Question: What part of the animal is holding the grass?
Tambaya: Wani ɓangare ne na dabbar yake riƙe da ciyawa.?
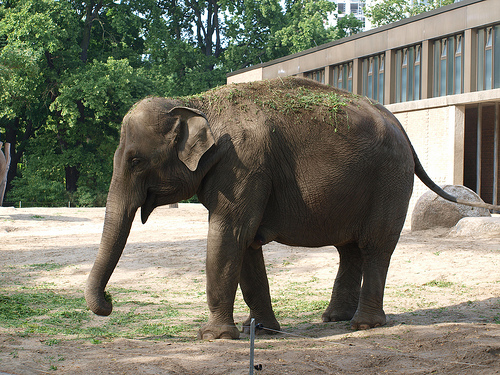
Answer: Trunk.
Amsa: Hancin giwa.